African-American culture

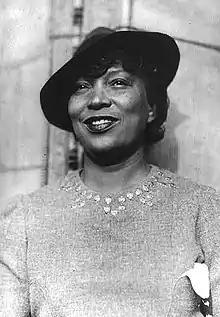

The holders of enslaved trapped people (slaves) limited or prohibited their education, the fear was that education might empower the people, and inspire or enable emancipatory ambitions. African-based oral traditions became the primary means of preserving history, mores, and other cultural information among the people. This was consistent with the "griot" practices of oral history in many native African culture and other cultures that did not rely on the written word. Many of these cultural elements have been passed from generation to generation through storytelling. The folktales provided African-Americans the opportunity to inspire and educate one another.